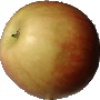
Label: Apple Red 2